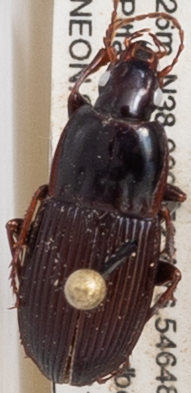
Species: Pterostichus (Abacidus) sp.
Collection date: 2021-06-10
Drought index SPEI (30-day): -0.87
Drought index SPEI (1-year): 2.09
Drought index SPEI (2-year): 1.28